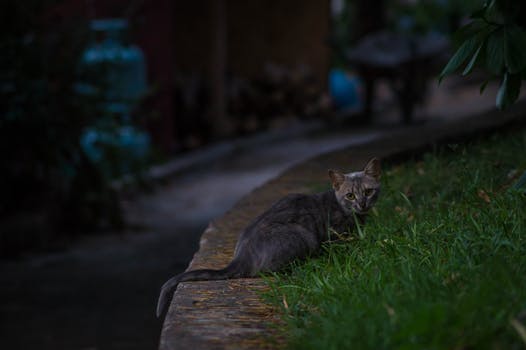
Label: No Watermark